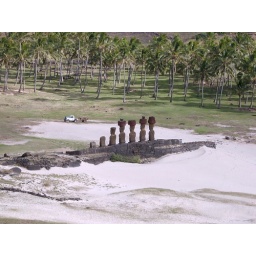
The 7 Moai at Anu Tenaka. The white truck in the background is cutting grass!